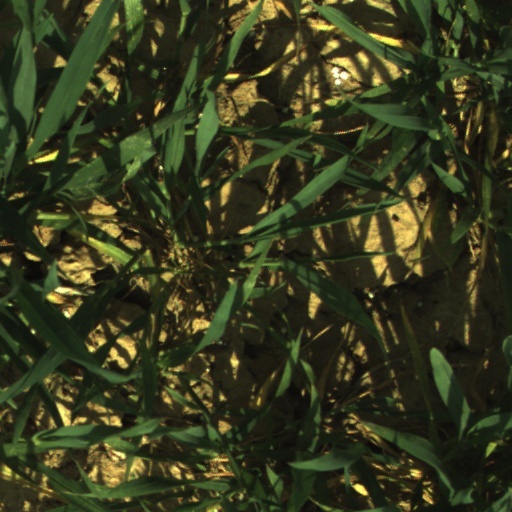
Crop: wheat